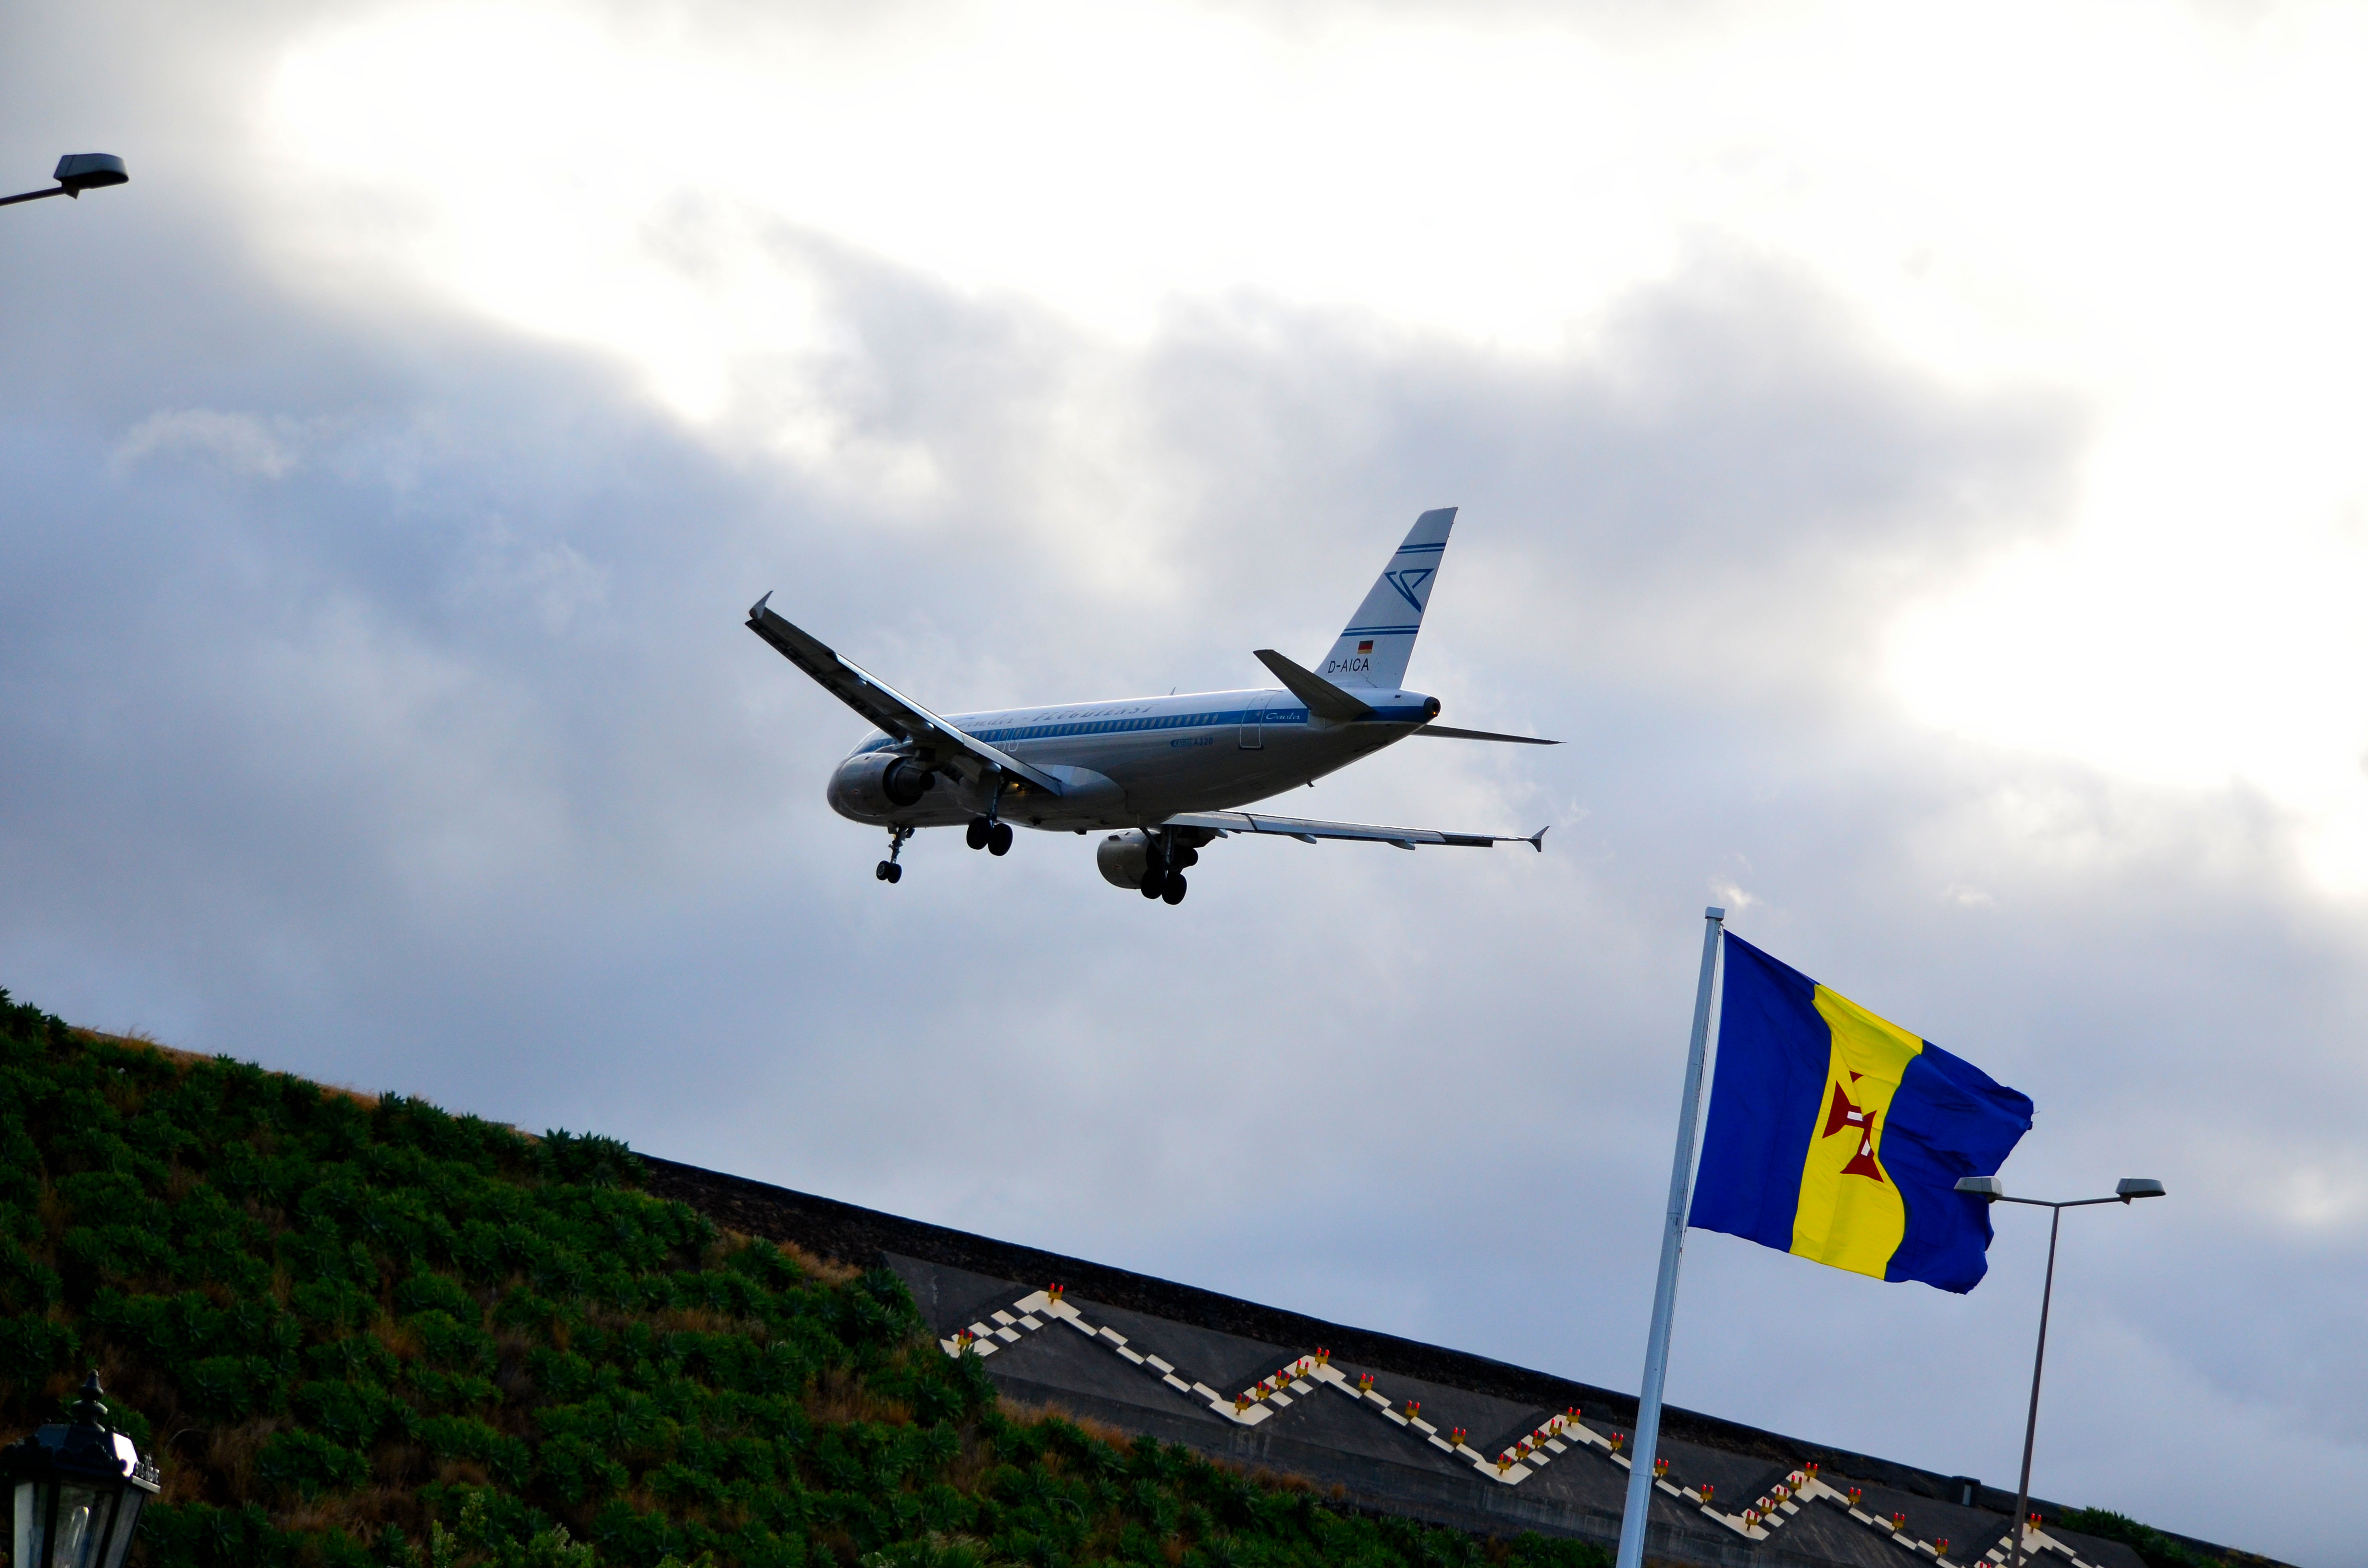
sky, airplane, airliner, airline, aircraft, air travel, narrow body aircraft, aerospace engineering, aviation, wide body aircraft, daytime, flight, airbus, boeing, boeing 737, takeoff, boeing 737 next generation, flap, landing, boeing 767, cloud, aircraft engine, jet aircraft